Othello

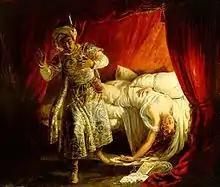
"Othello and Desdemona", by Alexandre-Marie Colin

Roderigo unsuccessfully attacks Cassio in the street after Cassio leaves Bianca's lodgings, as Cassio wounds Roderigo. During the scuffle, Iago comes from behind Cassio and badly cuts his leg. In the darkness, Iago manages to hide his identity, and when Lodovico and Gratiano hear Cassio's cries for help, Iago joins them. When Cassio identifies Roderigo as one of his attackers, Iago secretly stabs Roderigo to death to stop him from revealing the plot. Iago then accuses Bianca of the failed conspiracy to kill Cassio.